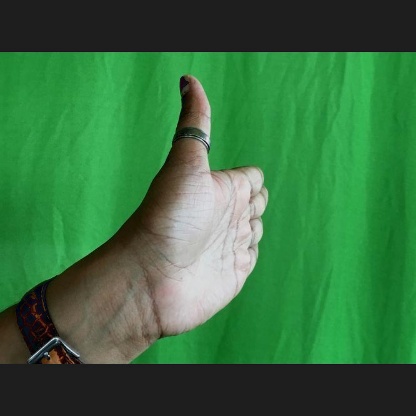
Mudra: Ardhachandran